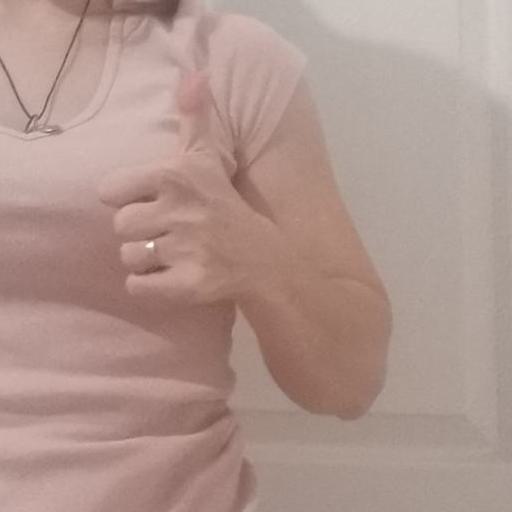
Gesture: like